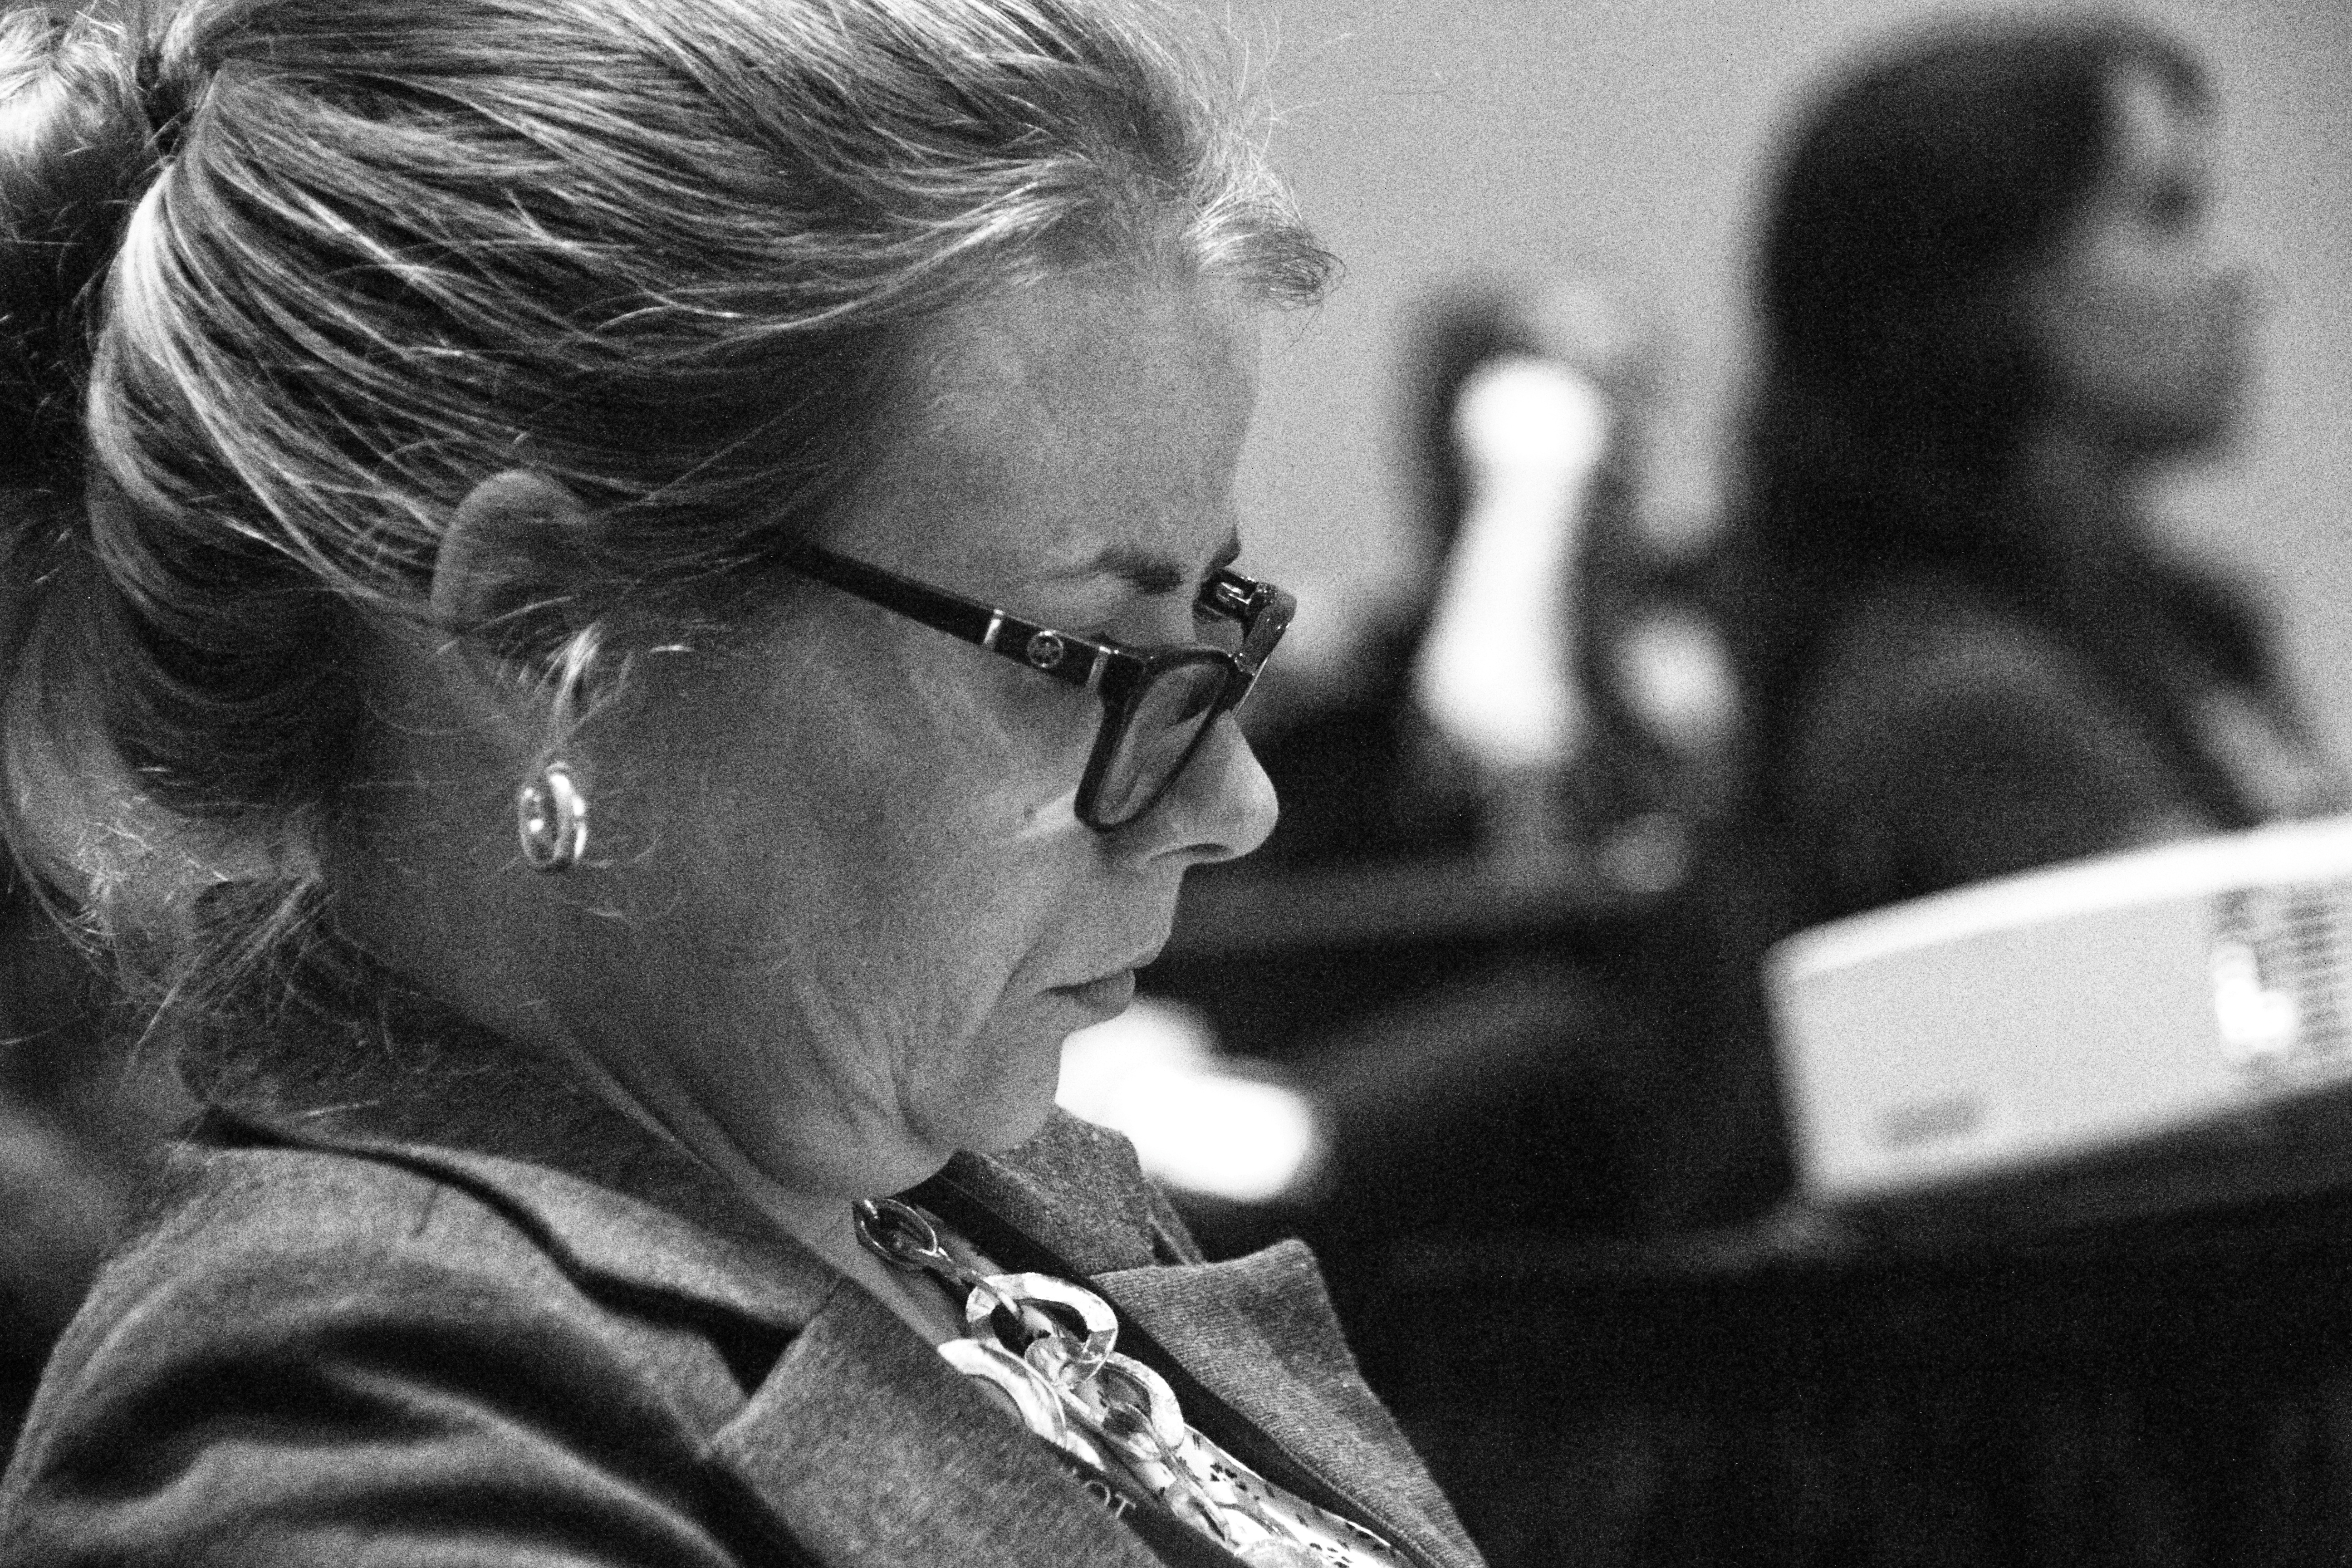
person, black and white, black, monochrome, glasses, et4online, monochrome photography